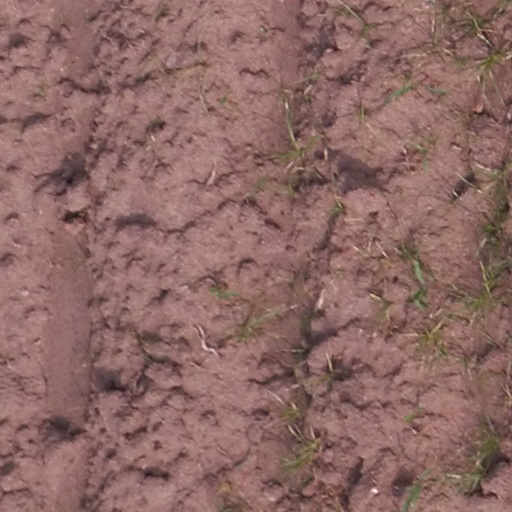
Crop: maize; corn